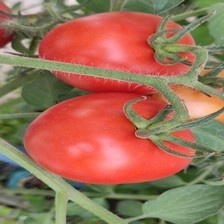
Label: tomato